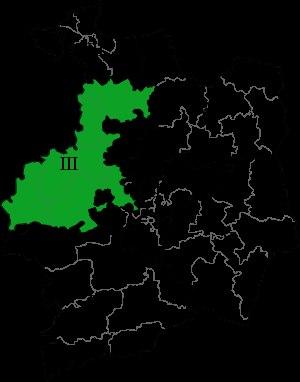
La troisième circonscription d'Ille-et-Vilaine est l'une des huit circonscriptions législatives françaises que compte le département d'Ille-et-Vilaine situé en région Bretagne.